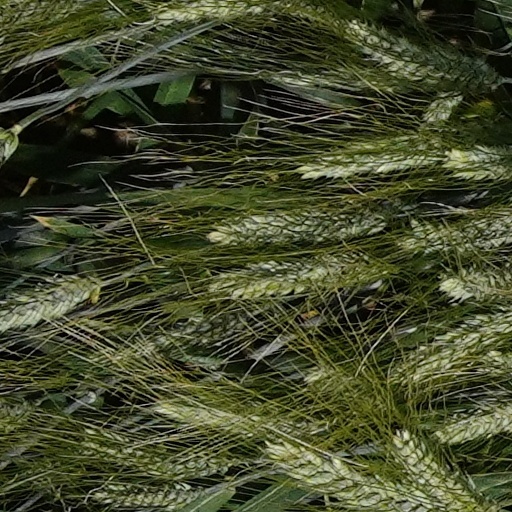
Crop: wheat